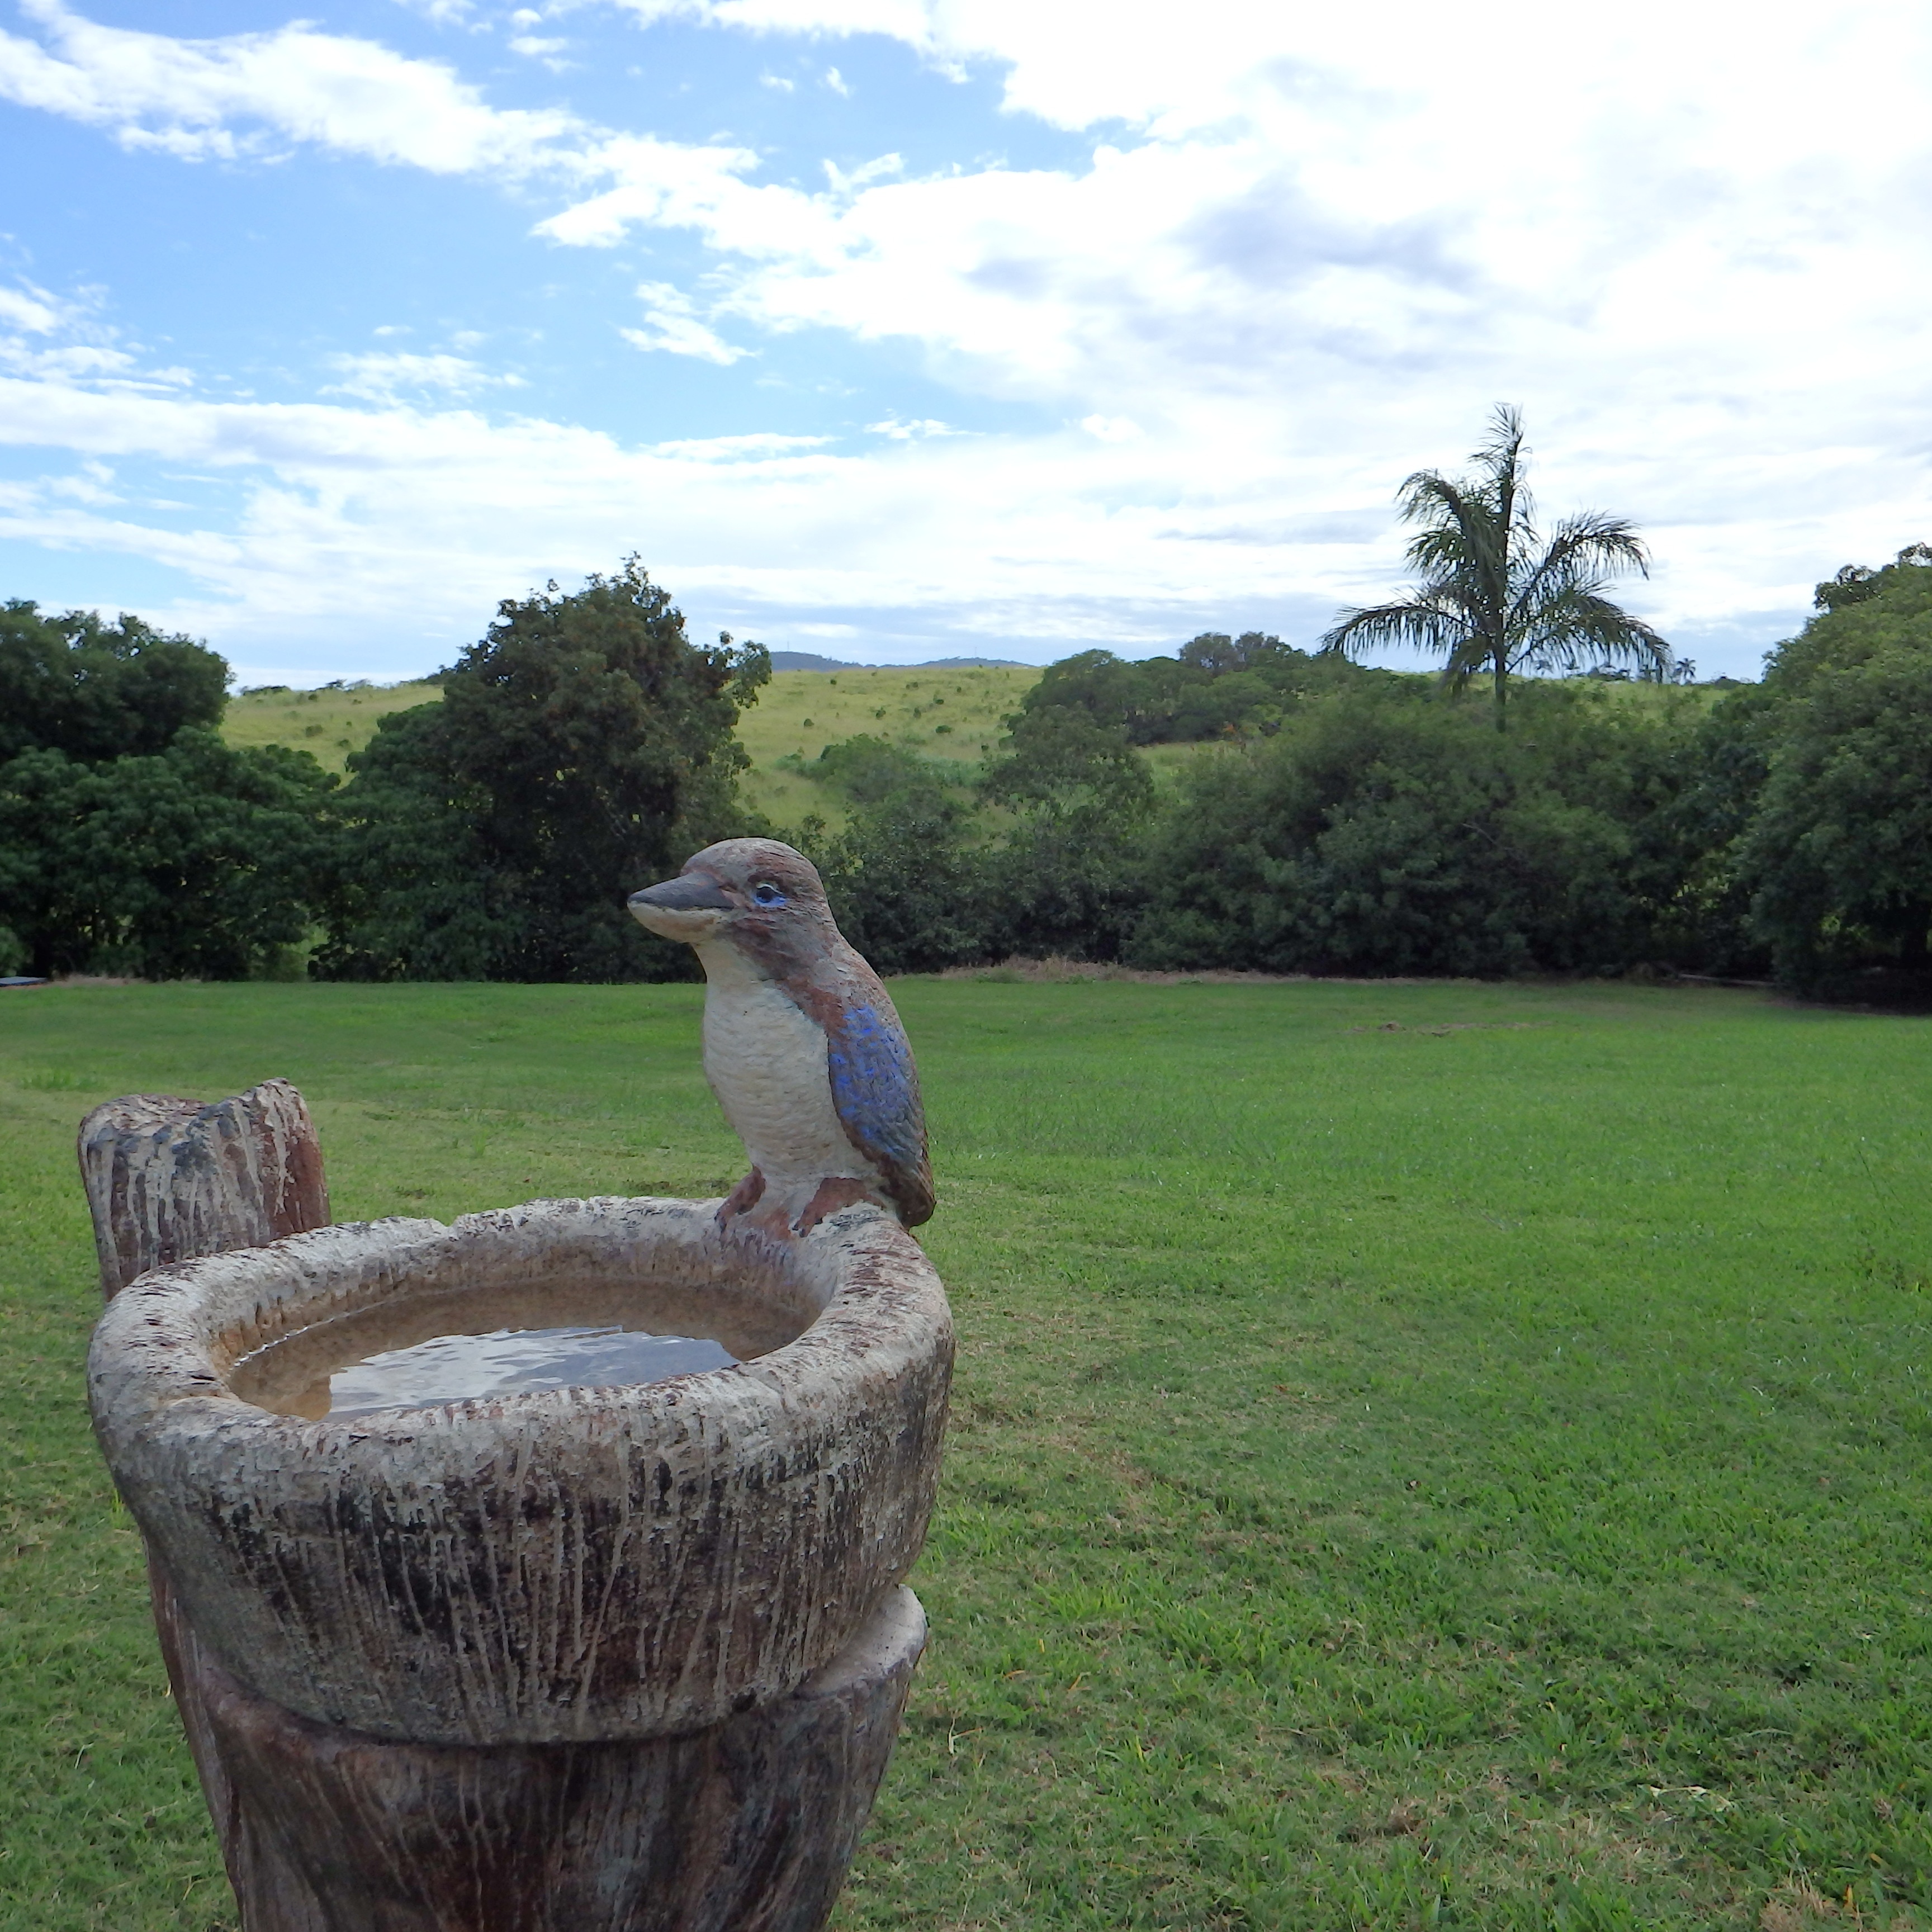
tree, water, nature, grass, outdoor, bird, field, lawn, country, summer, decoration, rural, spring, green, relax, peaceful, natural, park, backyard, wash, rest, garden, lifestyle, avian, concrete, ornament, relaxing, sculpture, happy, happiness, gardening, summertime, day, scene, bath, ornamental, birdwatching, quiet, resting, yard, kookaburra, wellness, rural area, bird bath, cleanse, woody plant